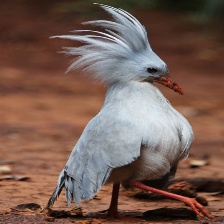
Species: KAGU
Scientific name: RHYNOCHETOS JUBATUS